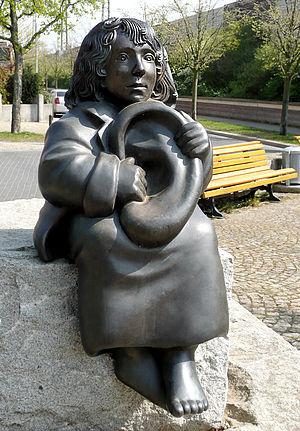
Momo, dont le titre complet est Momo ou l'étrange histoire des voleurs de temps et de l'enfant qui rendit aux gens le temps qui leur avait été volé est un roman de fantasy pour la jeunesse de l'écrivain allemand Michael Ende publié en 1973. Le titre du roman reprend le prénom de la petite fille qui en est le personnage principal. Le livre a connu plusieurs adaptations sur d'autres supports, en particulier au cinéma.